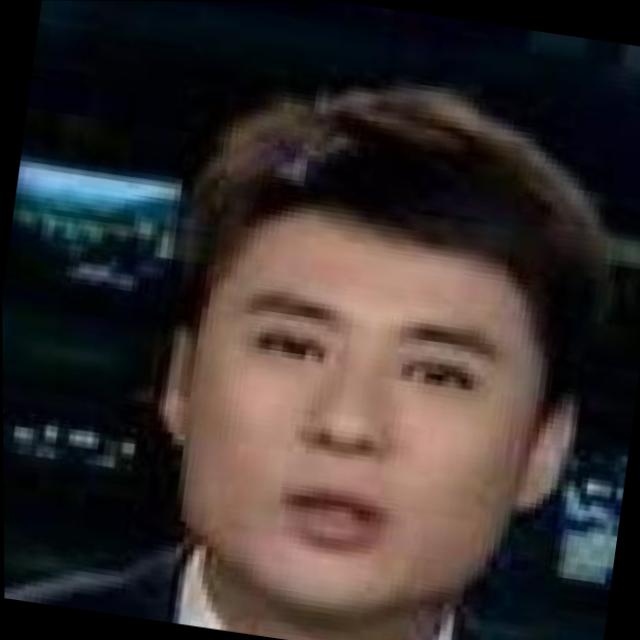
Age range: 21-44